Curtain

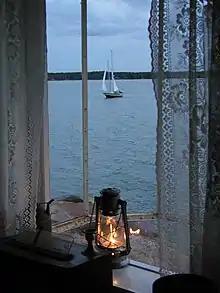
Curtains in a window opening to the sea.

Curtains can be used to give a room a focal point. There are at least twenty different styles of curtains and draperies which can be used in window treatment.